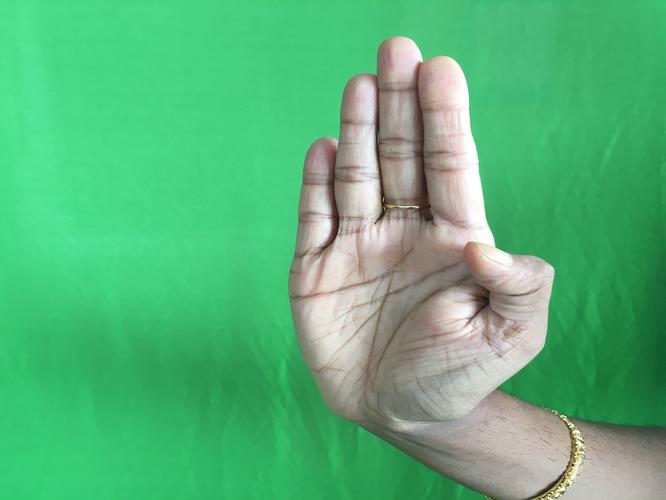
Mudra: Pathaka
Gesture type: single_hand